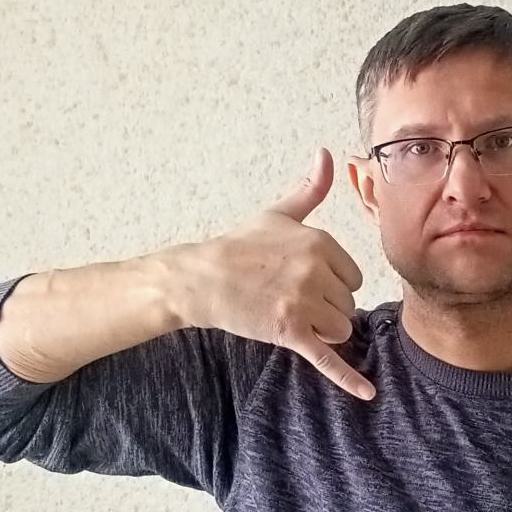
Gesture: call